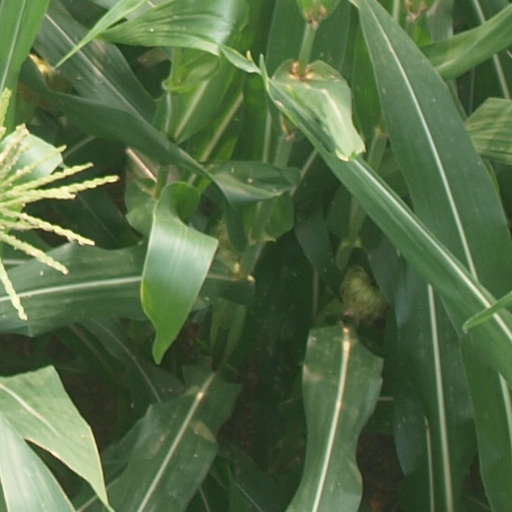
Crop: maize; corn